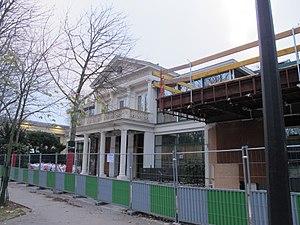
Pavillon Gabriel en travaux (décembre 2017), 9 avenue Gabriel (Paris, 8e).
L'Alcazar d'été est un café-concert parisien ouvert en 1860 et disparu en 1914, anciennement situé 5 avenue Gabriel, dans les jardins des Champs-Élysées.
Le Studio Gabriel est un studio de télévision créé le 1ᵉʳ septembre 1982 et situé au sein du Pavillon Gabriel, 9 avenue Gabriel dans le 8ᵉ arrondissement de Paris.